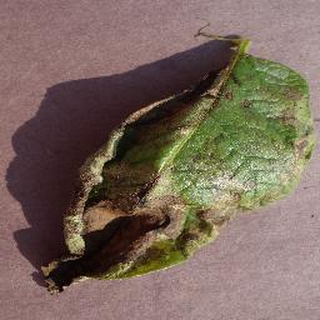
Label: potato_late_blight